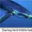
Label: shark